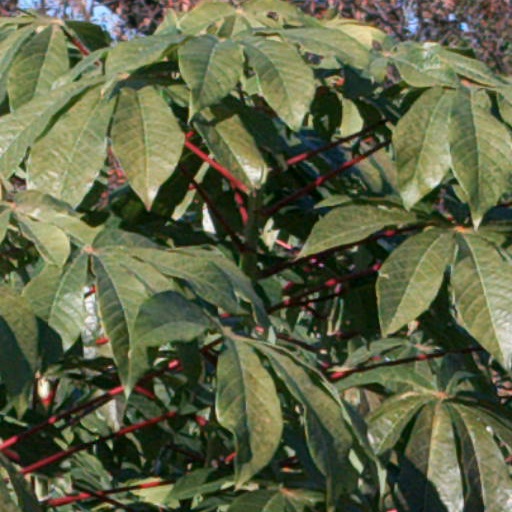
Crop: cassava